2019 Trump–Ukraine scandal

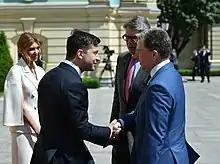
Ukrainian President Zelenskyy with Kurt Volker and Rick Perry, May 2019

On October 3, after stating that the U.S. has "tremendous power" and "many options" in the trade war with China "if they don't do what we want", Trump was asked by a reporter on what he hoped Zelenskyy would do after his phone call. Trump responded by publicly urging both Ukraine and China to investigate the Bidens. Later in the day, Vice President Mike Pence voiced his support of Trump's comments, saying: "I think the American people have a right to know if the vice president of the United States or his family profited from his position." Pence said the activities of the Biden family were "worth looking into". Trump later claimed that when he called upon China to investigate the Bidens, his only interest was in thwarting corruption. Mitt Romney was critical of this, saying: "When the only American citizen President Trump singles out for China's investigation is his political opponent in the midst of the Democratic nomination process, it strains credulity to suggest that this is anything other than politically motivated."